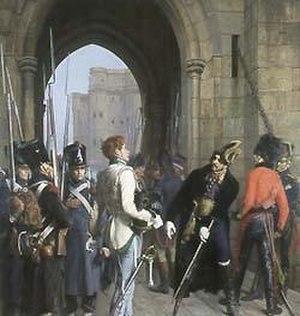
Le château de Vincennes est une forteresse située à Vincennes, à l’est de Paris, érigé du XIVᵉ siècle au XVIIᵉ siècle. Il est le plus vaste château fort royal français subsistant et, par la hauteur de son donjon, 52 mètres, il est une des plus hautes forteresses de plaine d’Europe.